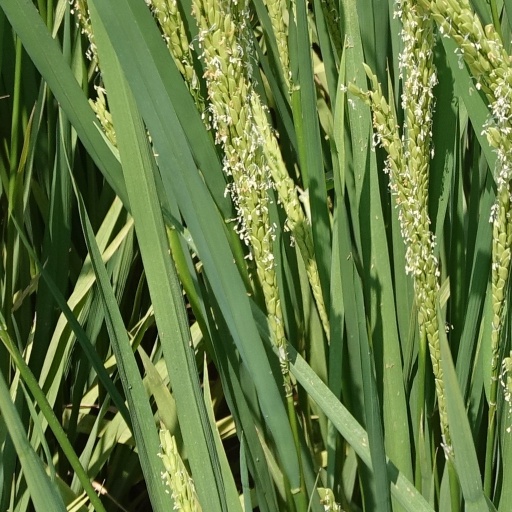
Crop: rice